St Giles' Cathedral

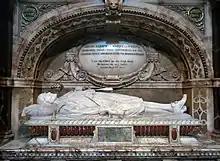
Detail of the memorial to Archibald Campbell, 1st Marquess of Argyll (1895)

Oscar Paterson is responsible for the west window of the north side of the north nave aisle (1906): this shows saints associated with St Giles'. Karl Parsons designed the west window of the south side of the south choir aisle (1913): this depicts saints associated with Scotland. Douglas Strachan is responsible for the windows of the choir clerestory that depict saints (1932–35) and for the north transept window (1922): this shows Christ walking on water and stilling the Sea of Galilee, alongside golden angels subduing demons that represent the four winds of the earth.